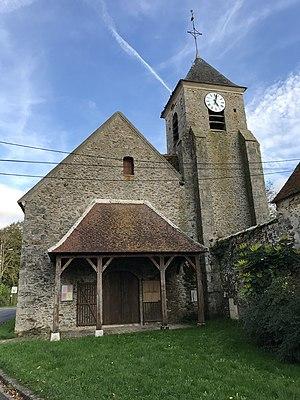
Église Saint-Nicolas du Plessis-Feu-Aussoux (Seine-et-Marne, France) en octobre 2017.